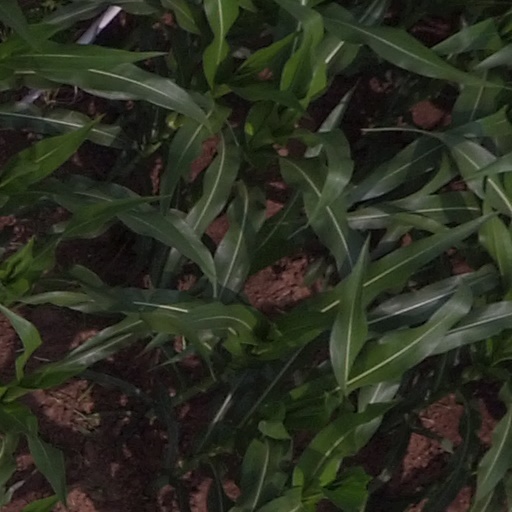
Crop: maize; corn